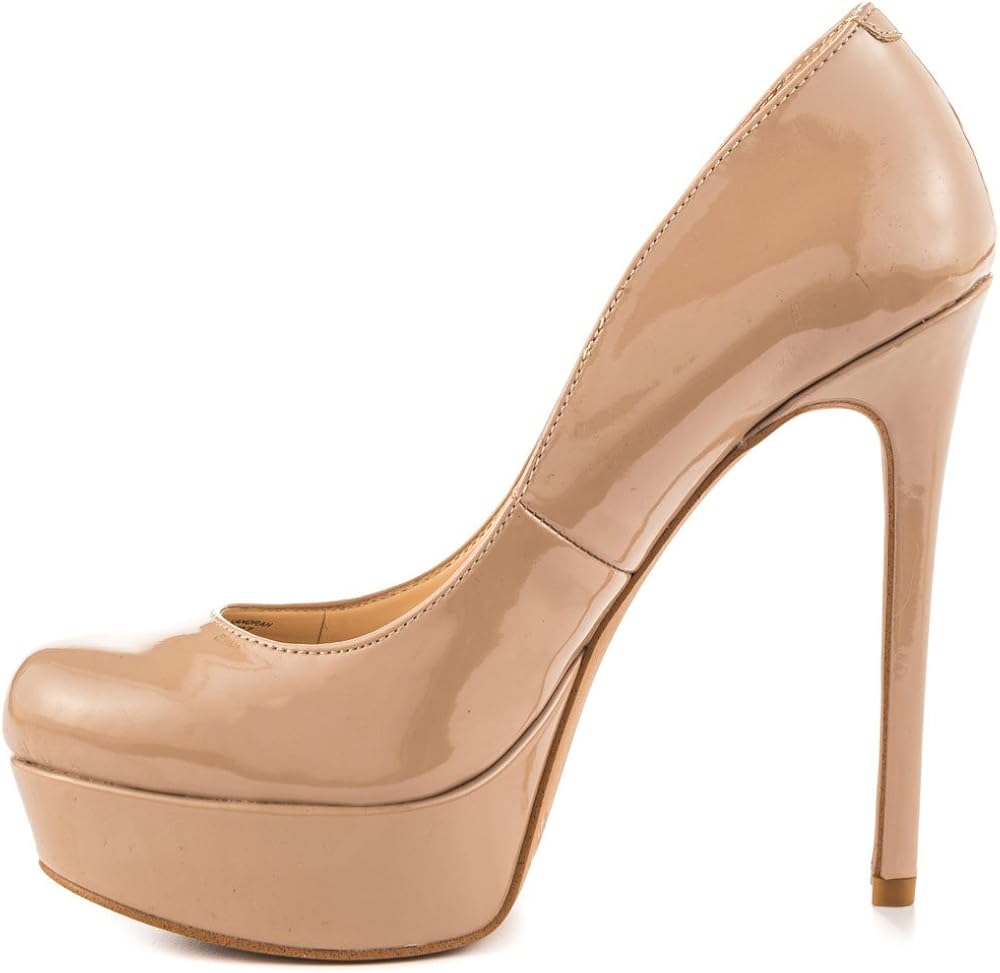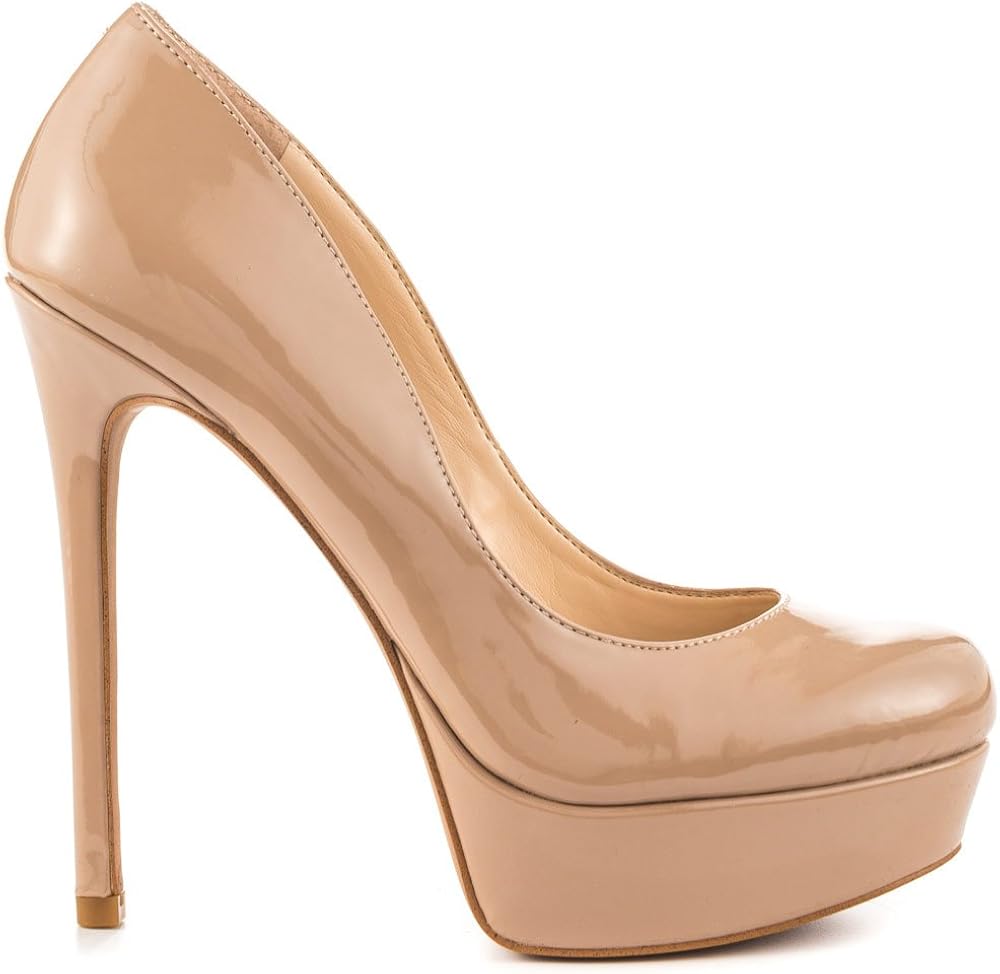
Jessica Simpson
Category: AMAZON FASHION
Classic platform pump
Features: Heel measures approximately 5.25 inches" | Heel measures approximately 5.25" | Platform measures approximately 1.25" | Man made material